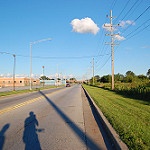
Label: street